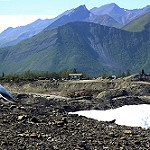
Label: mountain